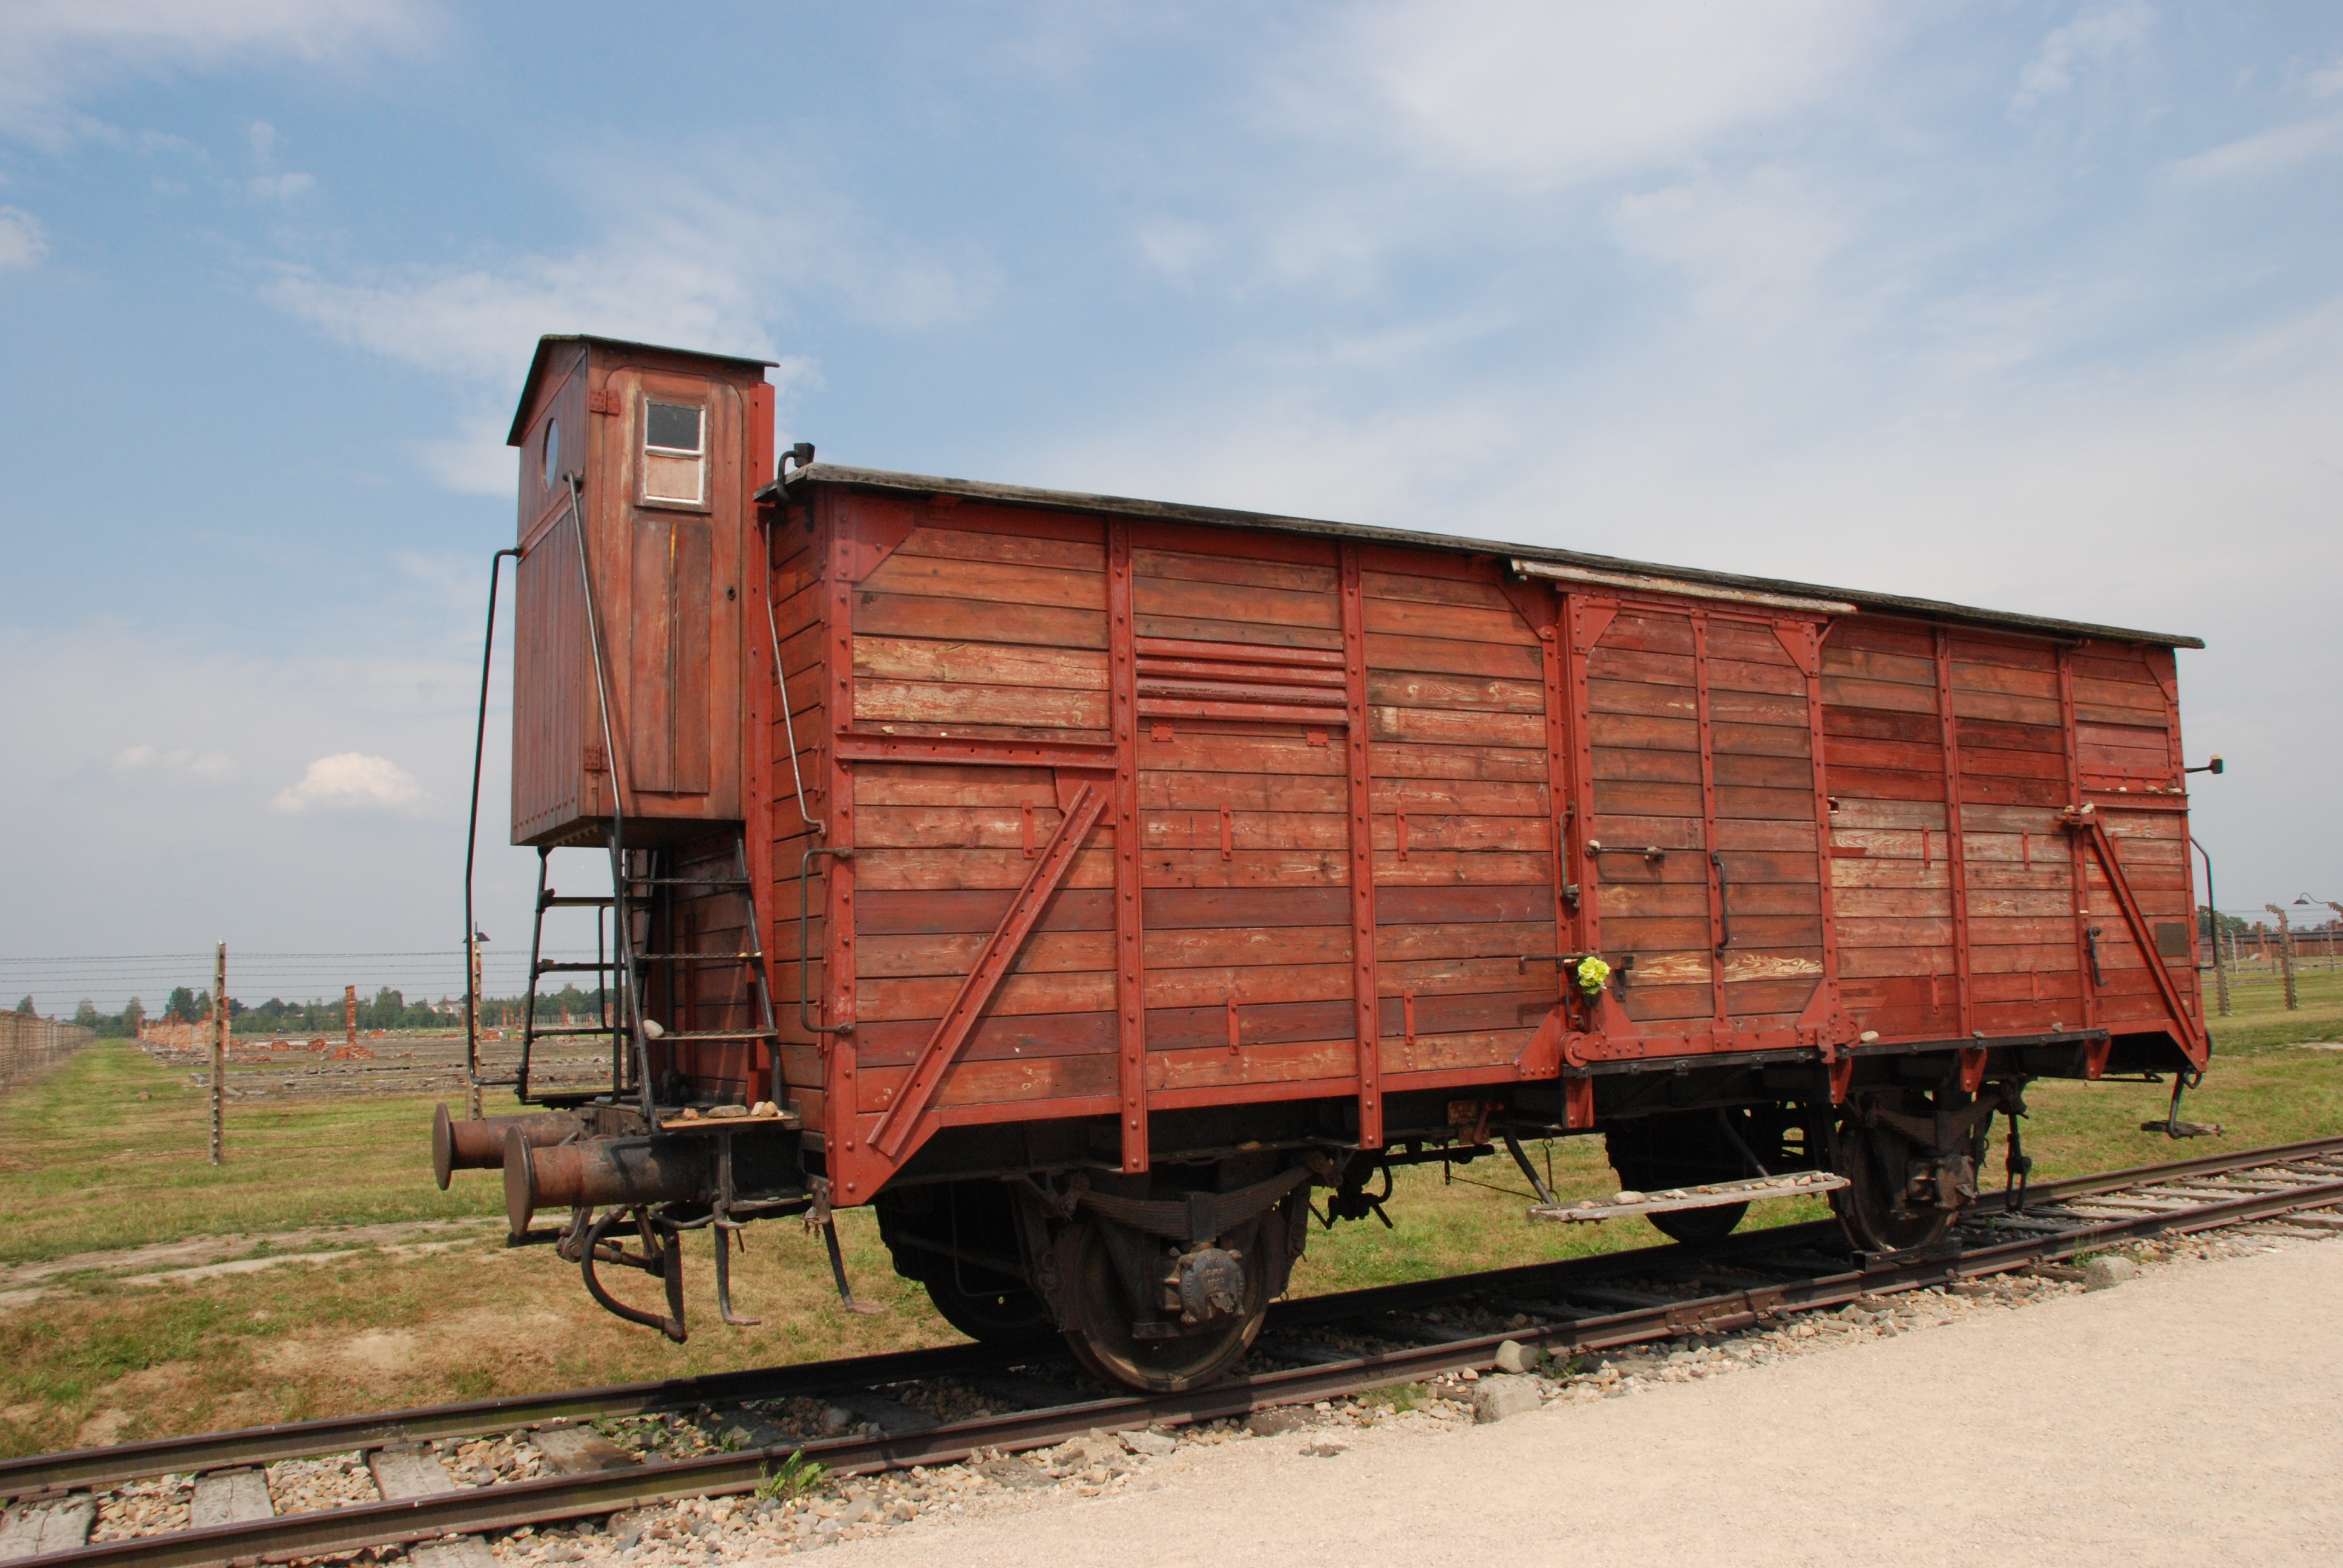
barbed wire, track, wagon, train, transport, vehicle, war, locomotive, cargo, poland, commemorate, caught, destruction, rail transport, second world war, concentration camp, land vehicle, prosecution, freight car, auschwitz birkenau, killing train, rolling stock, railroad car, passenger car